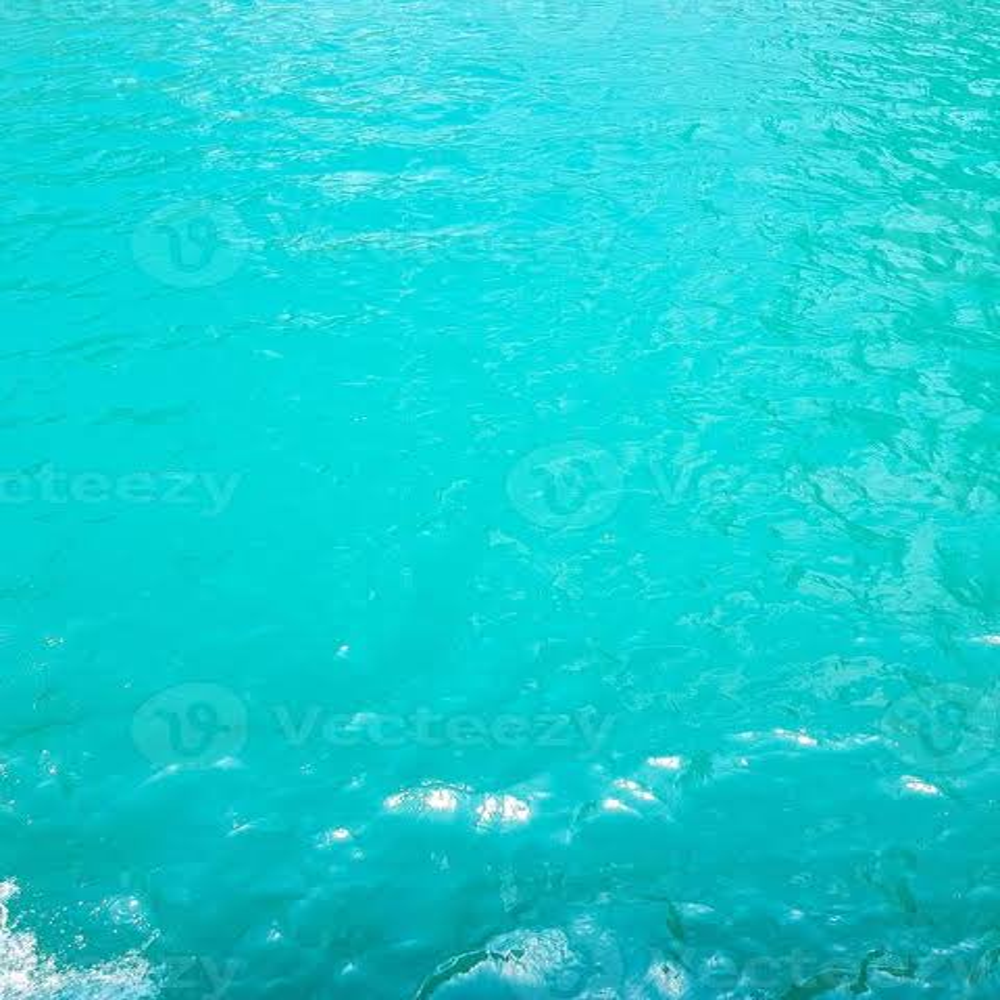
Body of water present: yes
Land polluted: no
Water polluted: no
Pollution percentage: 0%